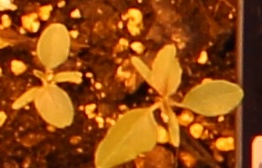
Label: Redroot Pigweed